Beringia

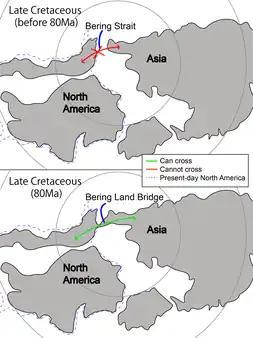
Map shows the connection between North America and Asia during the Late Cretaceous period (~80Ma).

Biogeographical evidence demonstrates previous connections between North America and Asia. Similar dinosaur fossils occur both in Asia and in North America. "Saurolophus" was found in both Mongolia and western North America. Relatives of "Troodon", "Triceratops", and "Tyrannosaurus rex" all came from Asia.